Nii-jima

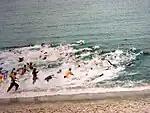
Swimmers begin the Tokyo Islands Triathlon in Nii-jima at Maehama Beach

Niijima hosts the Tokyo Islands Triathlon in Niijima (1.5 km swim, 35 km bicycle ride, and a 10 km run) every May and the Niijima Open Water Swimming (1.5, 3, and 4.5 km open water swims). In the summer months, a number of surfing competitions take place at Habushi Beach. Sport fishing and scuba diving are also popular with both residents and tourists.